New York City Subway rolling stock

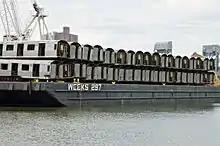
Retired subway cars being transported to the ocean, where they will be dropped into the water to create an artificial reef

In 2001, the New York City Transit Authority started disposing of retired subway cars by dumping them at sea to create artificial reefs, with the intention of promoting marine life. This option was chosen because it was less expensive than removing asbestos from the cars; the asbestos was determined to not be a hazard in the ocean.